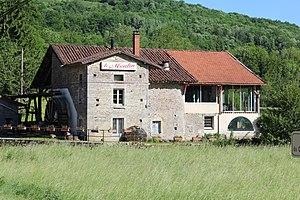
Moulin de Germagnat, Nivigne-et-Suran.